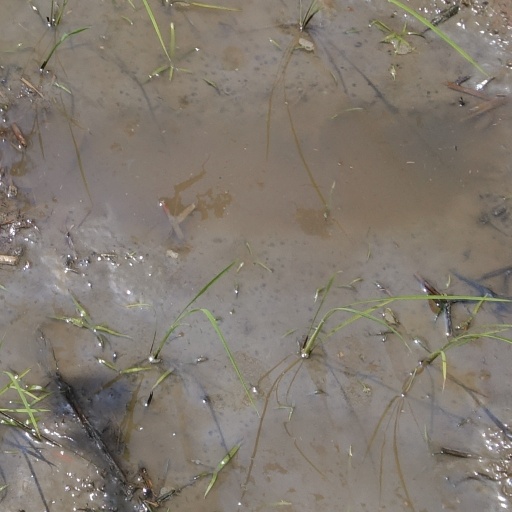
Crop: rice